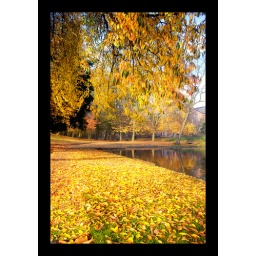
greenbank park in liverpool and its lake surrounded by the fall of yellow leaves